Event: Nepal Earthquake
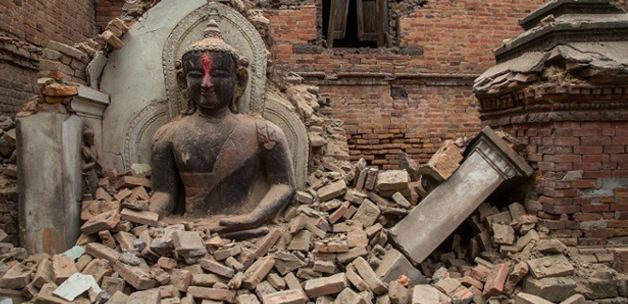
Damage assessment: damage